Devni Mori

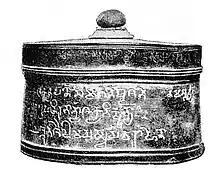
Stone Relic Casket recovered from Devni Mori, in the name of the Western Satraps king Rudrasena.

Three relics caskets were retrieved from the stupa. One of these caskets bears an inscription that mentions a date: the 127th year in the reign of Western Satrap ruler Rudrasena: